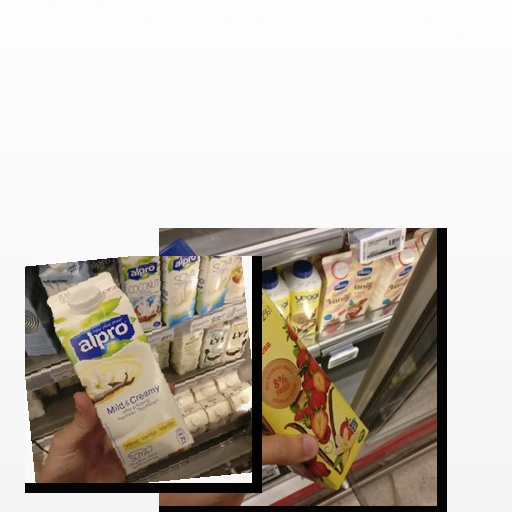
Food items: vanilla_soy_yogurt, strawberry_yoghurt